Nash Metropolitan

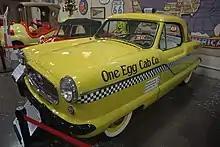
1961 AMC Metropolitan Taxi at Stahls Automotive Collection

The Metropolitan lost market appeal due to increasing competition from AMC's own Rambler American models and newly introduced compact cars from the Big Three. The last Metropolitan body was made by Fisher & Ludlow on 10 April 1961. US-bound Metropolitan production ended in April 1961, as a result of its "marginal sales plus the fact that a four or five-passenger Rambler American could be purchased for only about $100 more".